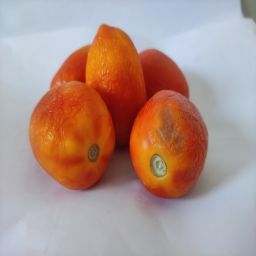
Crop: Tomato
Quality: Old